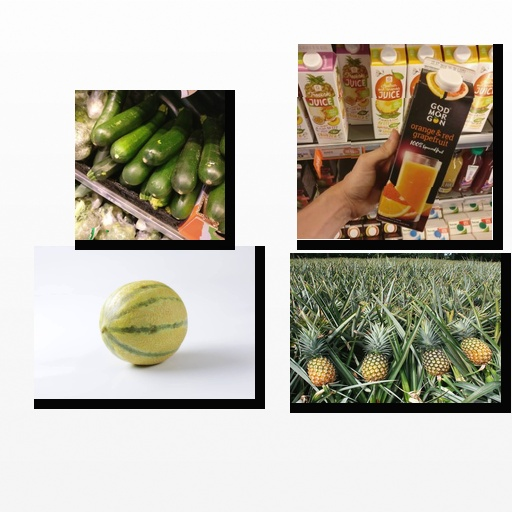
Food items: orange_red_grapefruit_juice, pineapple, zucchini, cantaloupe